Agriculture in Nova Scotia

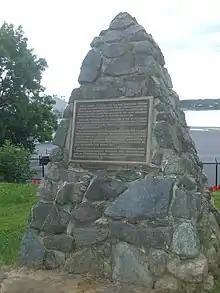

Agriculture in Nova Scotia is the production of various food, feed, and fiber commodities to fulfill domestic and international human and animal sustenance needs. Nova Scotia is a province in Atlantic Canada, totaling 55 284 km of land and water, and bordering New Brunswick. This province has about 3,795 farms averaging 262 acres per farm. The total land area used for farm lands in Nova Scotia is 995,943 acres.